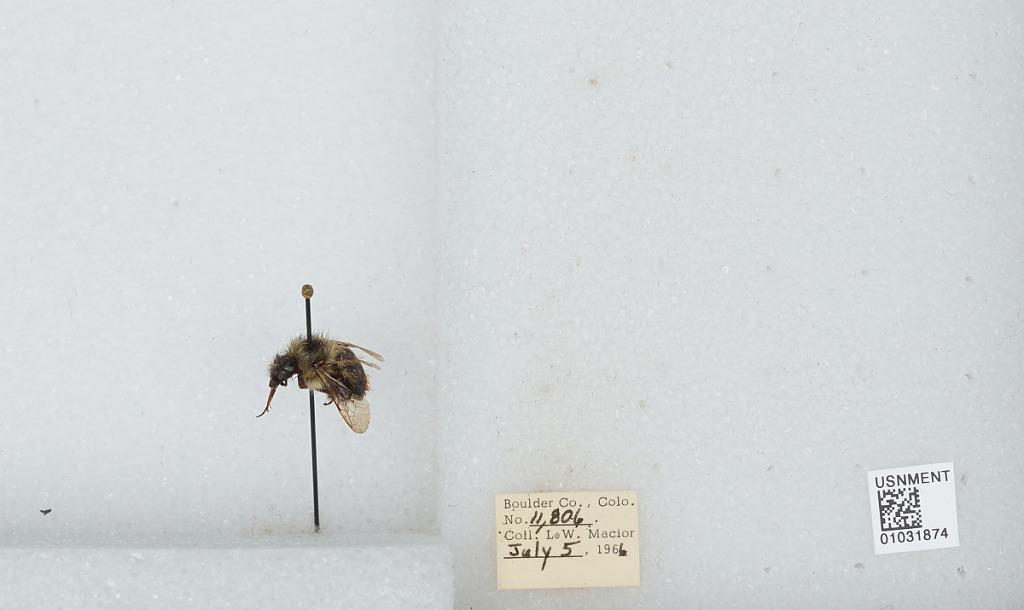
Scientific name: Bombus (Pyrobombus) mixtus Cresson
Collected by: L. Macior
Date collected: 1966-7-5
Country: United States
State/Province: Colorado
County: Boulder
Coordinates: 40.015, -105.27